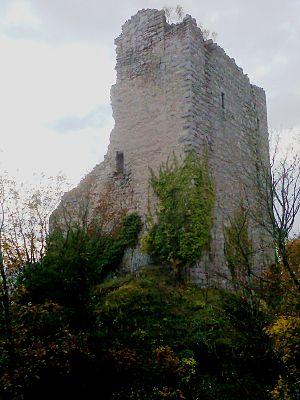
Ce tableau présente la liste de tous les monuments historiques de Scherwiller, classés ou inscrits.
Scherwiller est une commune française située dans le département du Bas-Rhin, en région Grand Est.